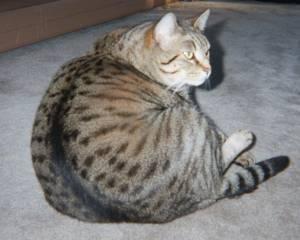
Breed: Egyptian Mau